Domina Jalbert

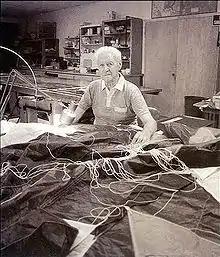

Domina Cleophas Jalbert (1904–1991) invented the ram-air inflated flexible wing, often called the "Jalbert parafoil".